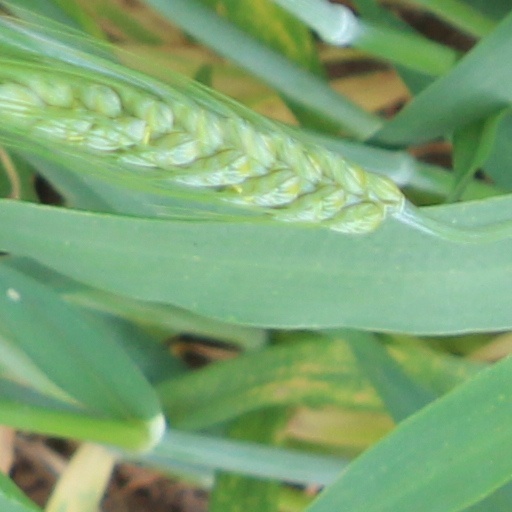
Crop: wheat